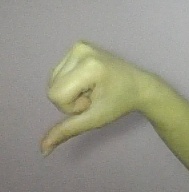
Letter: waw